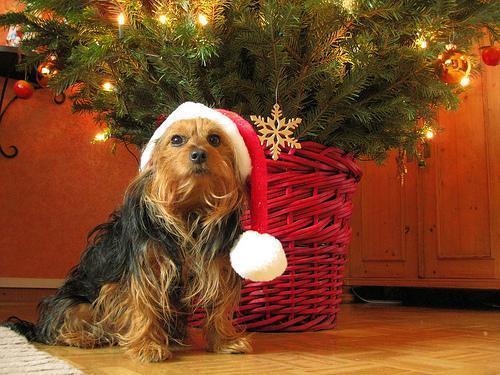
Australian_terrier